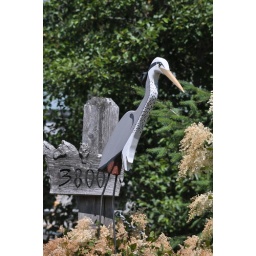
Saw these horses in a field while I was on a bike ride today.Taken on Denman Island, BC, Canada. Cropped a bit.